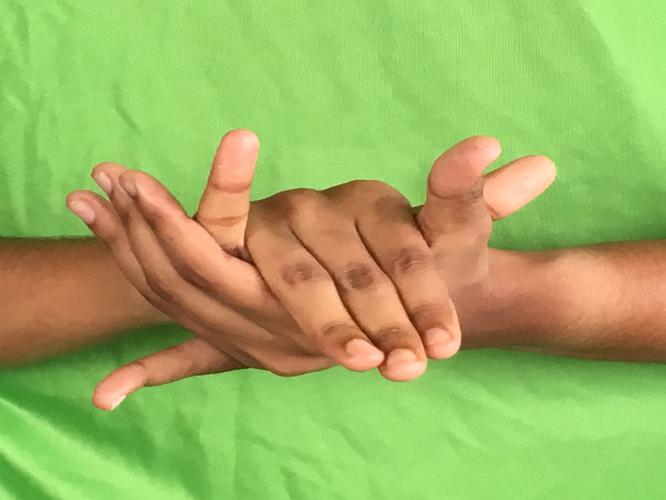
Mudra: Kurma
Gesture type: double_hand